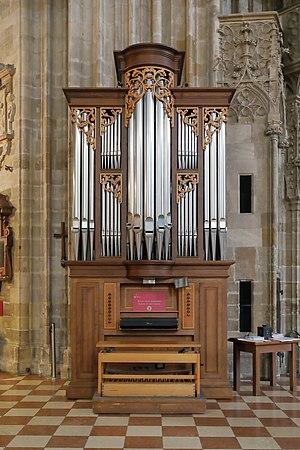
Rieger Orgelbau est une entreprise de facture d'orgue autrichienne fondée par Franz Rieger en 1845 à Jägerndorf, devenu aujourd'hui Krnov en République tchèque. Elle a aujourd'hui son siège à Schwarzach, tandis qu'elle conserve un autre atelier à Krnov.